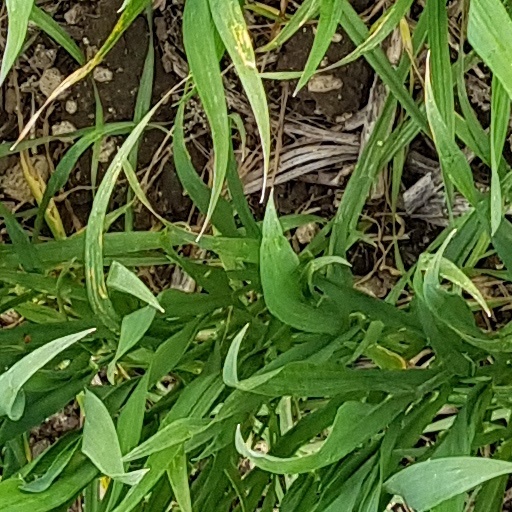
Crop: wheat